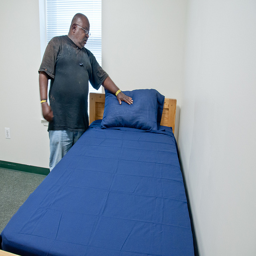
A bed with blue sheets in a room.
A man has his hand on the blue pillow on a bed.
Corner of a room with a twin size bed made up, and a man standing in front of a window with closed horizontal blinds, by the bed with his hand on the pillow.
A person with a bed in a room.
A man has his hand on the royal blue pillow.